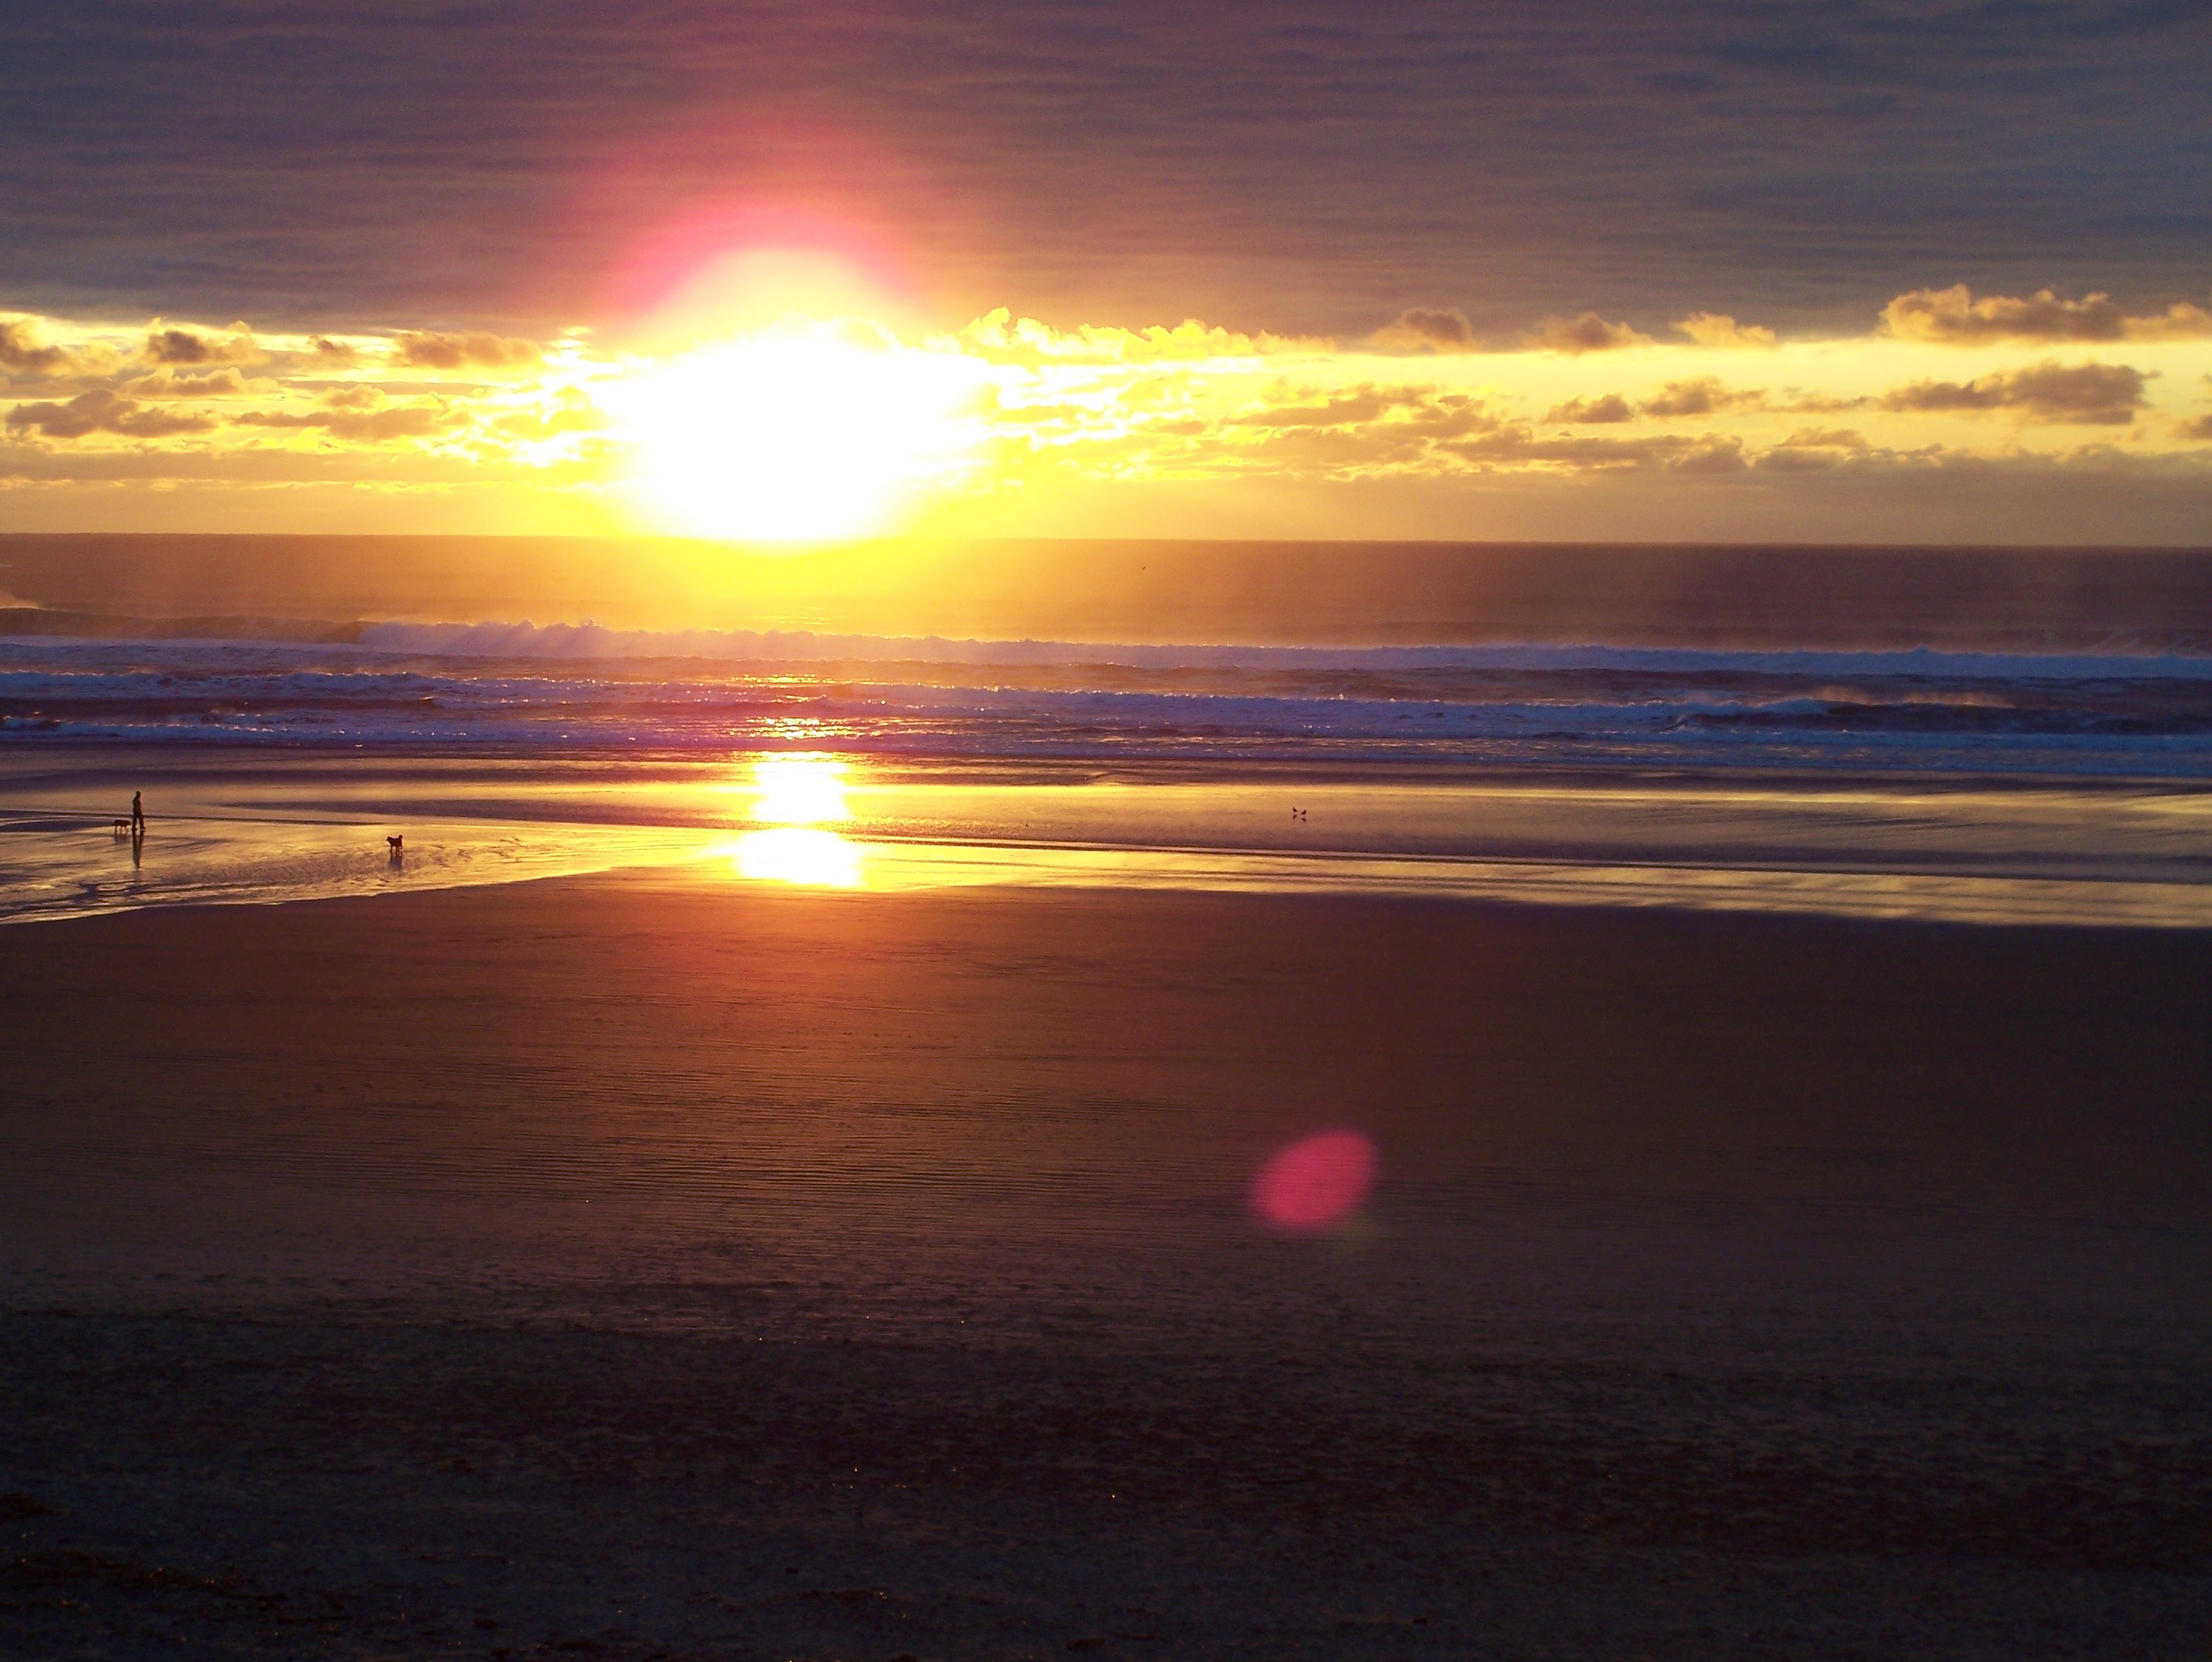
beach, sea, coast, sand, ocean, horizon, sun, sunrise, sunset, sunlight, morning, shore, wave, dawn, dusk, evening, body of water, afterglow, oregon coast, wind wave, red sky at morning